Yuri Gagarin

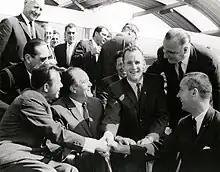

Two years later, he was re-elected as a deputy of the Soviet Union but this time to the Soviet of Nationalities, the upper chamber of the legislature. The following year, he began to re-qualify as a fighter pilot and was backup pilot for his friend Vladimir Komarov on the Soyuz 1 flight after five years without piloting duty. Kamanin had opposed Gagarin's reassignment to cosmonaut training; Gagarin had gained weight and his flying skills had deteriorated. Despite this, he remained a strong contender for Soyuz 1 until he was replaced by Komarov in April 1966 and reassigned to Soyuz 3.